Eastern spot-billed duck

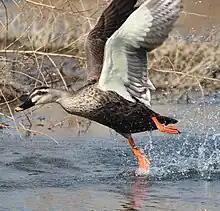
Taking off

The eastern spot-billed duck was described by the English biologist Robert Swinhoe in 1866 under its current binomial name "Anas zonorhyncha". The name of the genus "Anas" is the Latin word for a duck. The specific epithet "zonorhyncha" is derived from the classical Greek words "zōnē" meaning "band" or "girdle" and "rhunkhos" meaning "bill".